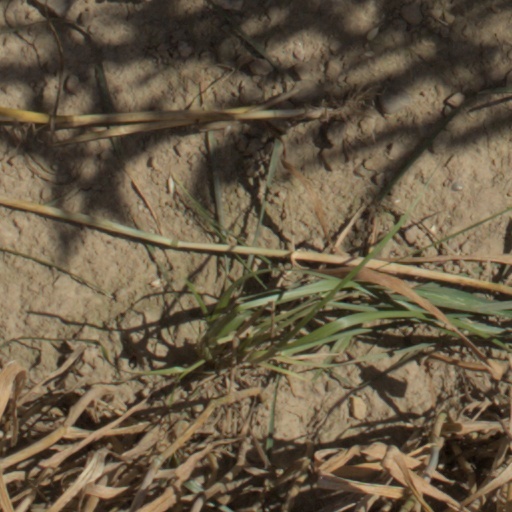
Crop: wheat